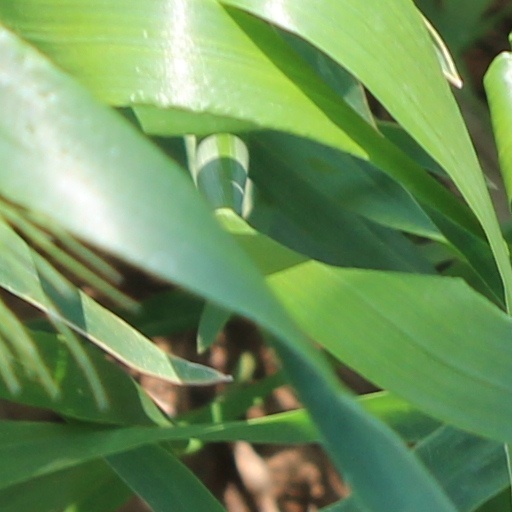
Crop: wheat